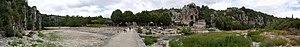
Labeaume- Ardèche - France - Panorame depuis le pont sur La Beaume
Labeaume est une commune française, située dans le département de l'Ardèche en région Auvergne-Rhône-Alpes.
Les Gorges de la Beaume est la section de la rivière Beaume, traversant le Plateau des Gras, jusqu'à son confluent avec l'Ardèche. Cette section longue d'une dizaine de kilomètres est située sur les communes de Joyeuse, Rosières, Labeaume et Saint-Alban-Auriolles dans le département de l'Ardèche.